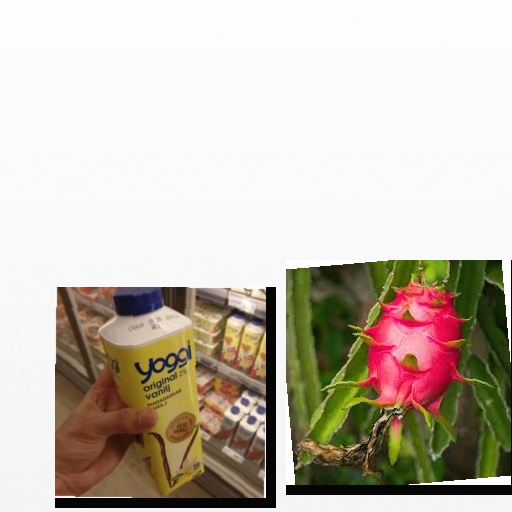
Food items: dragon_fruit, vanilla_yoghurt